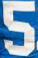
Number: 5